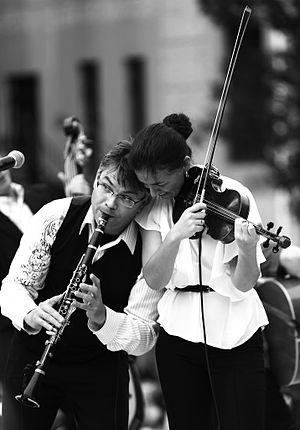
Kleztory est un ensemble musical de klezmer et de musique du monde fondé en 2000, et basé à Montréal, Québec, Canada. Bien que respectueux du riche héritage du klezmer, Kleztory prend la liberté de faire des arrangements du répertoire traditionnel, conférant ainsi à sa musique une authenticité et une saveur inégalées. Kleztory tire son inspiration de plusieurs genres musicaux, dont le jazz, le classique, le gypsy, le country, le folk et le blues. En 2007, l’ensemble remporte le prix Opus pour Nomade, le meilleur album de jazz et de musique du monde de l’année au Québec, puis en 2012 mérite le prix Fürth Klezmer lors de son apparition au troisième festival international de musique juive qui se déroule à Amsterdam.